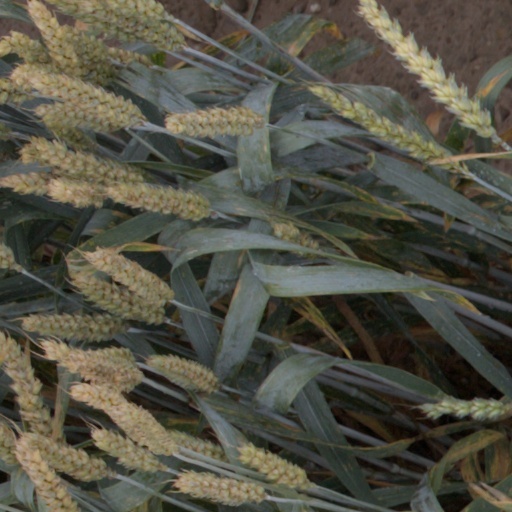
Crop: wheat